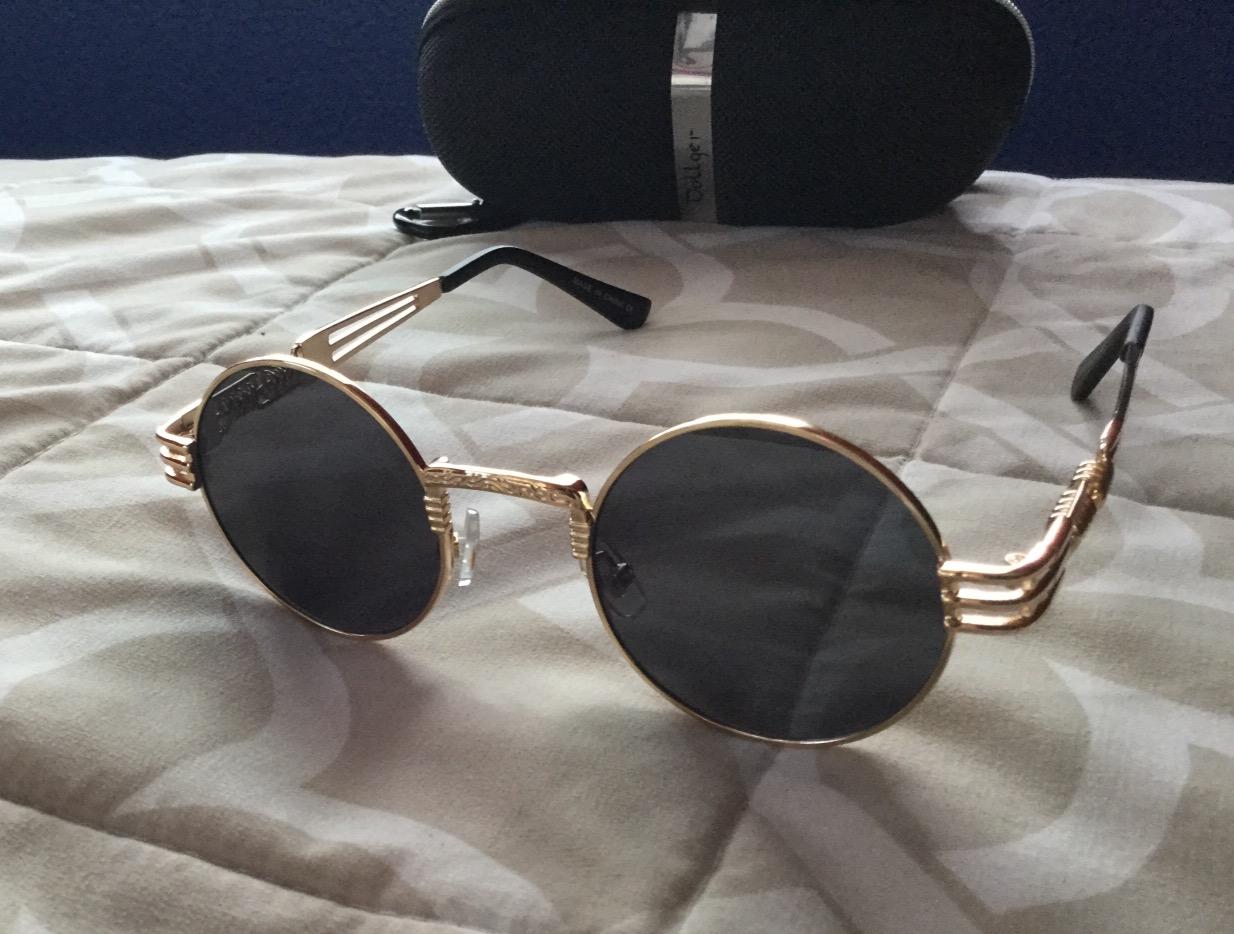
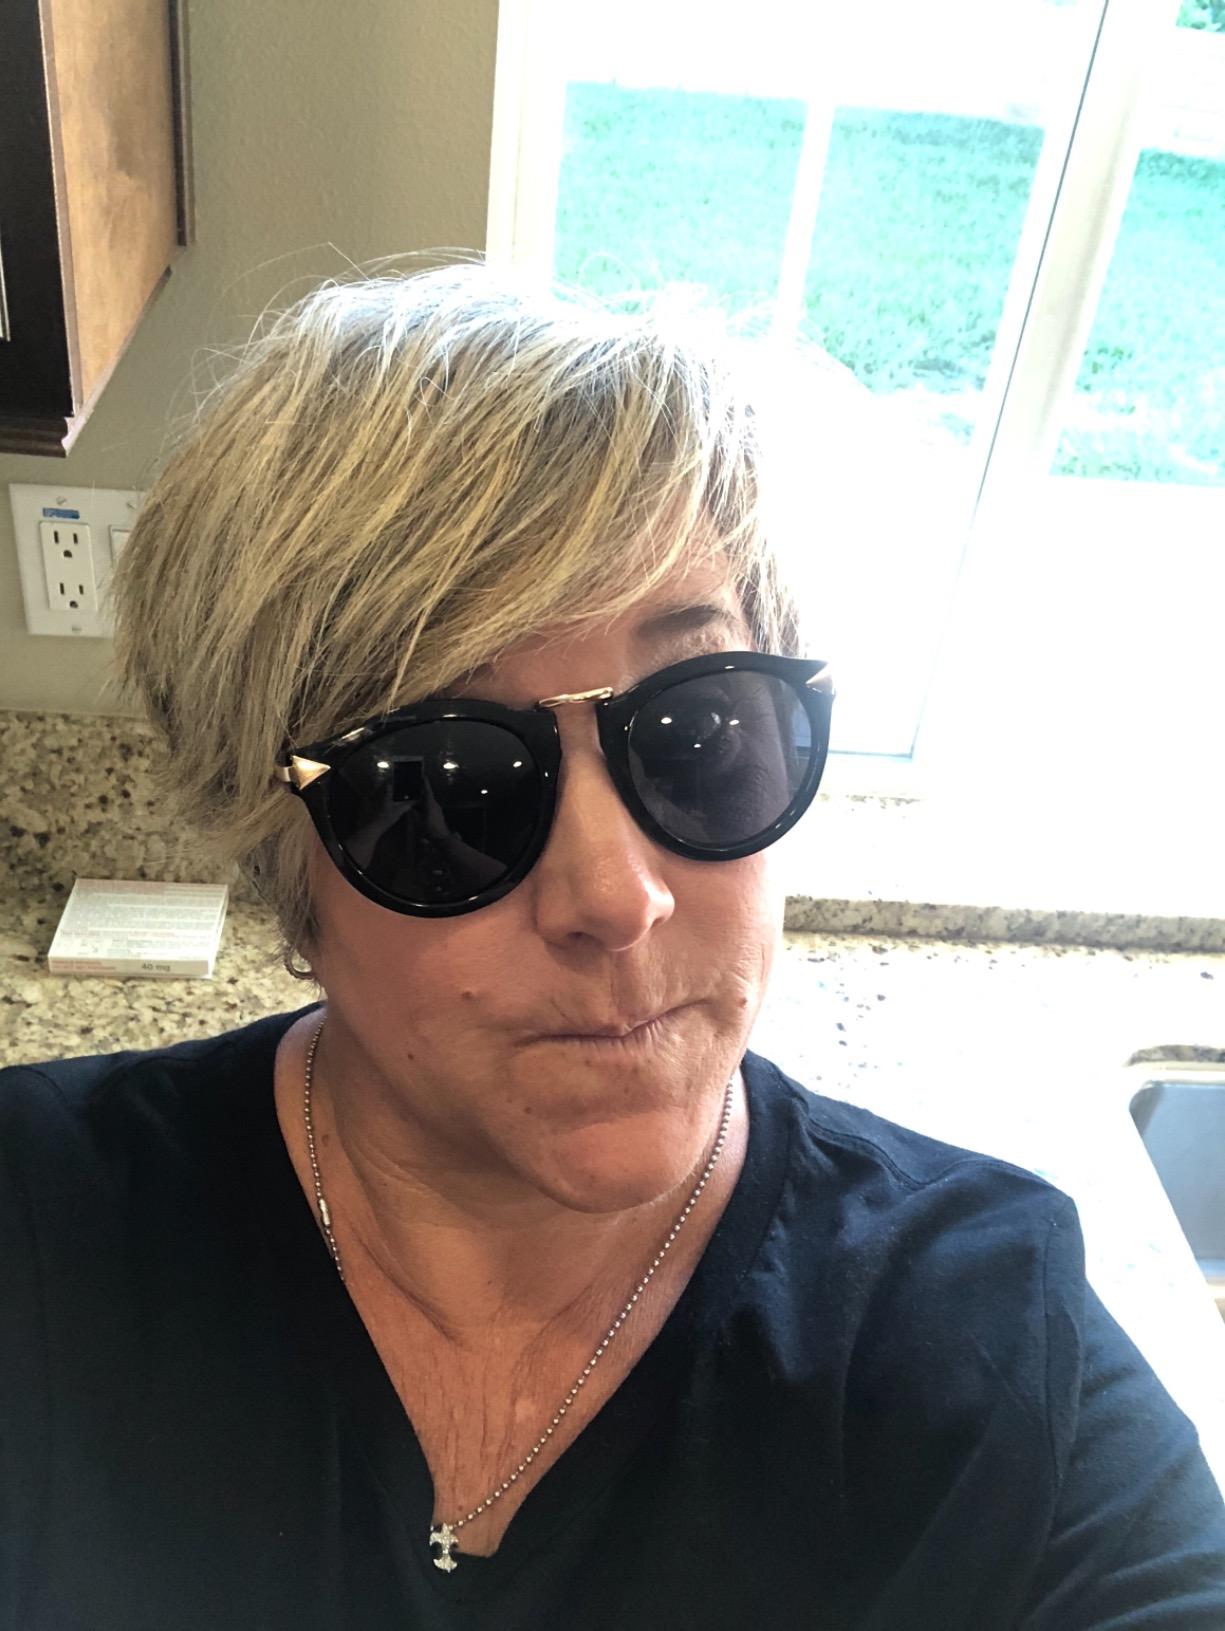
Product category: accessories_sunglasses
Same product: no